AboveNet

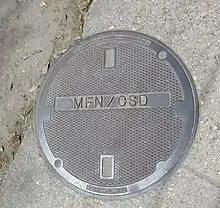
Metromedia Fiber Network manhole cover, Uptown New Orleans.

The company was founded in 1993 as AboveNet, by founder Sherman Tuan. It initially focused on 'one-hop' internet connectivity and providing dark fiber to communications carrier customers in the U.S. and Europe.